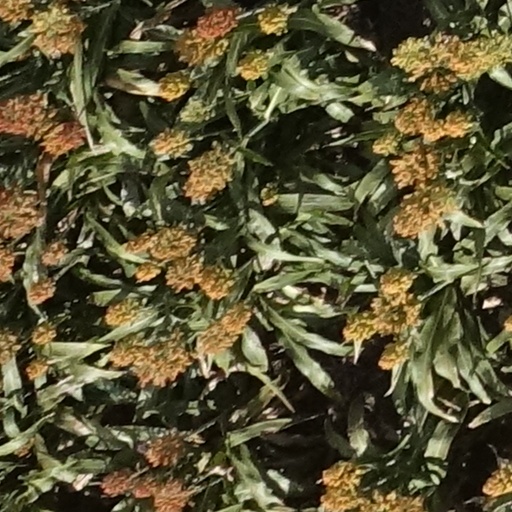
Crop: sorghum